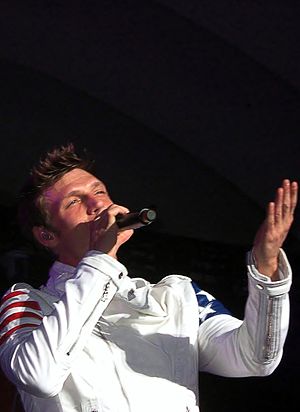
Nick Carter
Nick Carter i Canada den 19. august, 2012
Nicholas Gene Carter, blot kendt som Nick Carter, er en amerikansk sanger, som er mest kendt som et af medlemmerne i boybandet Backstreet Boys. Han udgav sit første solo album ud af to i 2002, som hed Now Or Never, imens Backstreet Boys havde deres lille break i perioden 2002-2005. Hans andet solo album I'm Taking Off udkom i 2011. Han har medvirket i hans eget reality show, House of Carters, sammen med resten af hans familie. Han blev meget populær i slutningen af 1990'erne og starten af 2000'erne, som et teen idol. Nick Carter er storebror til Aaron Carter, der også er sanger.